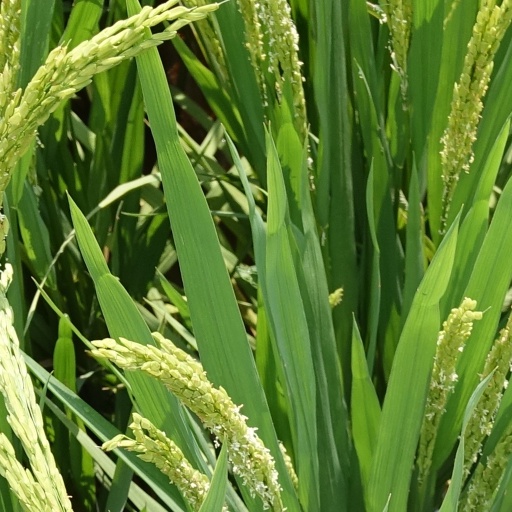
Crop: rice